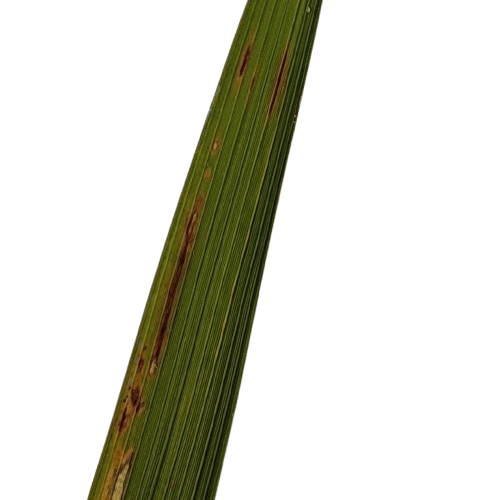
Label: Rice Blast